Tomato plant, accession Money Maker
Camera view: vertical (180 deg); turntable rotation: 210 degrees
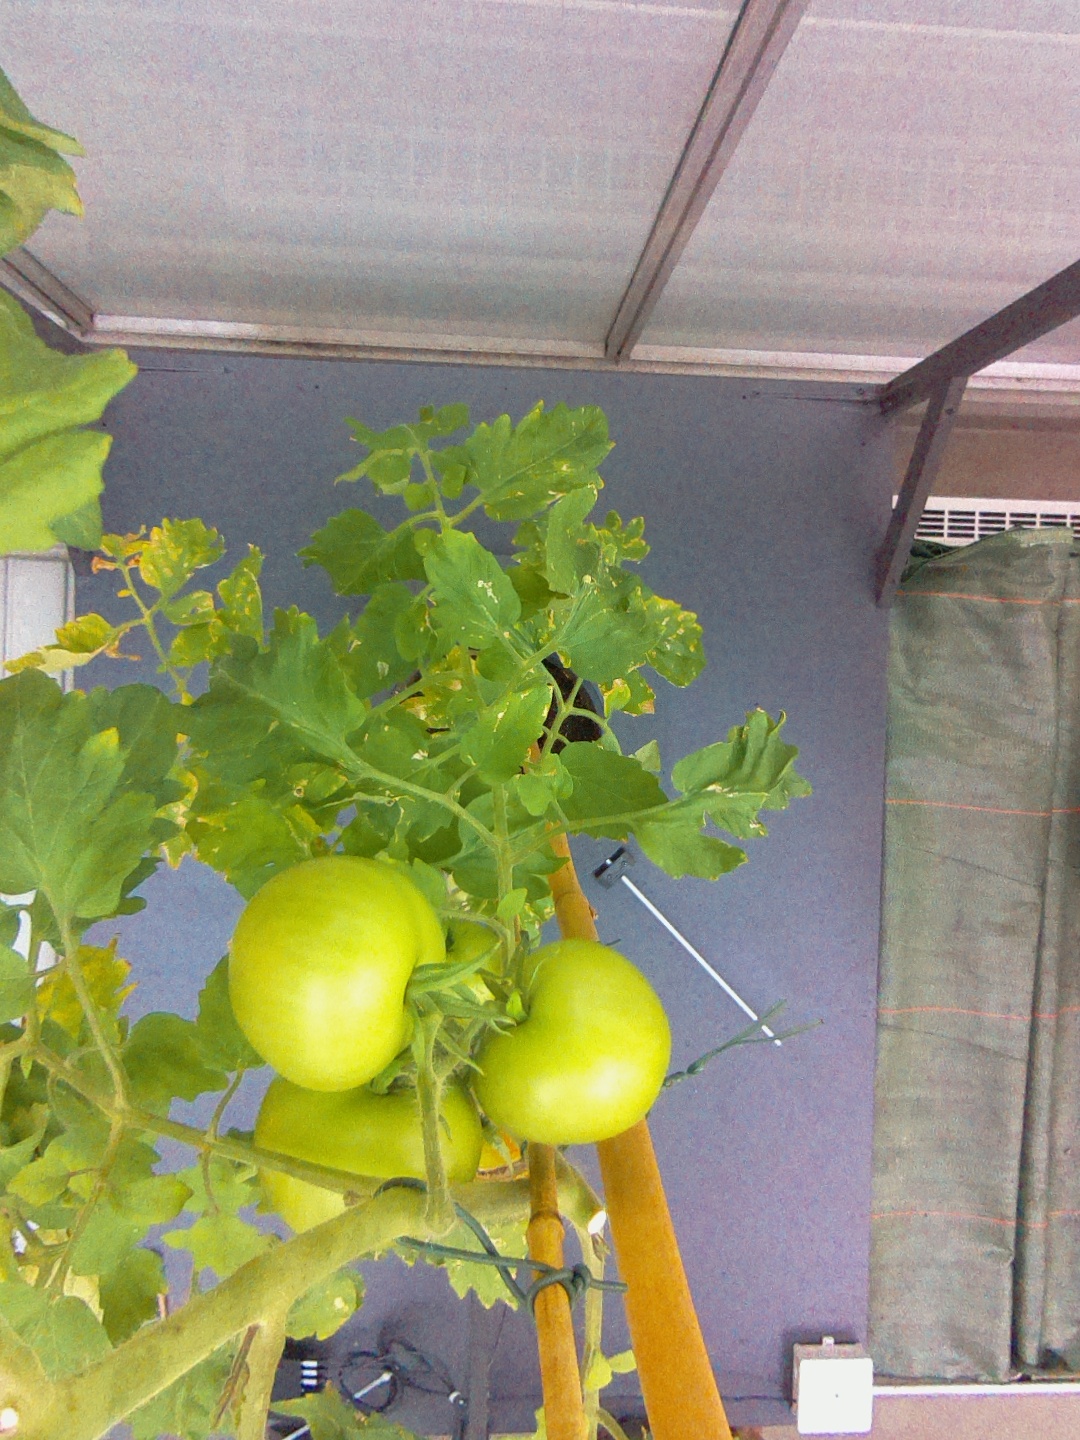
BBCH growth stage 72: 20%-30% of final fruit size